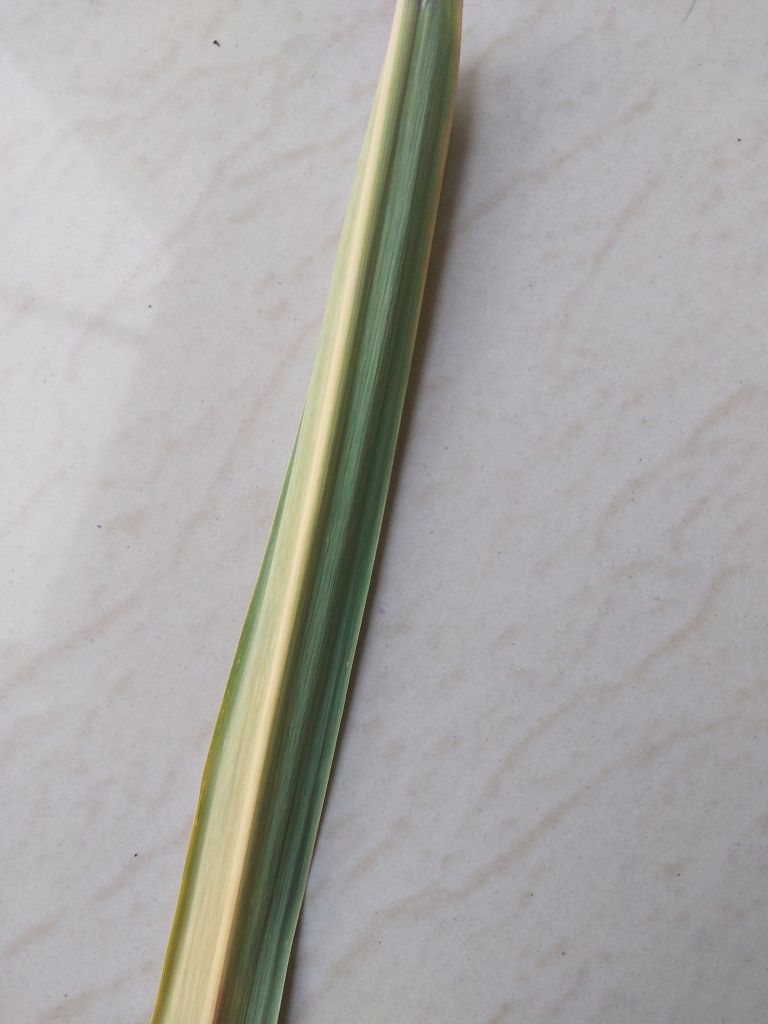
Label: Yellow Leaf